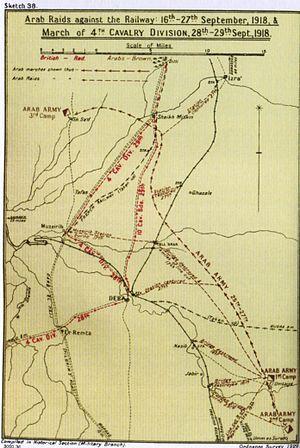
La bataille de Damas, chute de Damas ou prise de Damas est une bataille de la Première Guerre mondiale. Elle fait partie de la campagne du Sinaï et de la Palestine et oppose les forces alliées de l'Empire britannique et du royaume hachémite du Hedjaz, proclamé en 1916, à celles de l'Empire ottoman soutenu par l'Allemagne. Les forces ottomanes, défaites en Palestine, se replient vers la Syrie ottomane. Menacées d'encerclement par les forces britanniques de l'Egyptian Expeditionary Force et les insurgés arabes, elles doivent abandonner Damas.